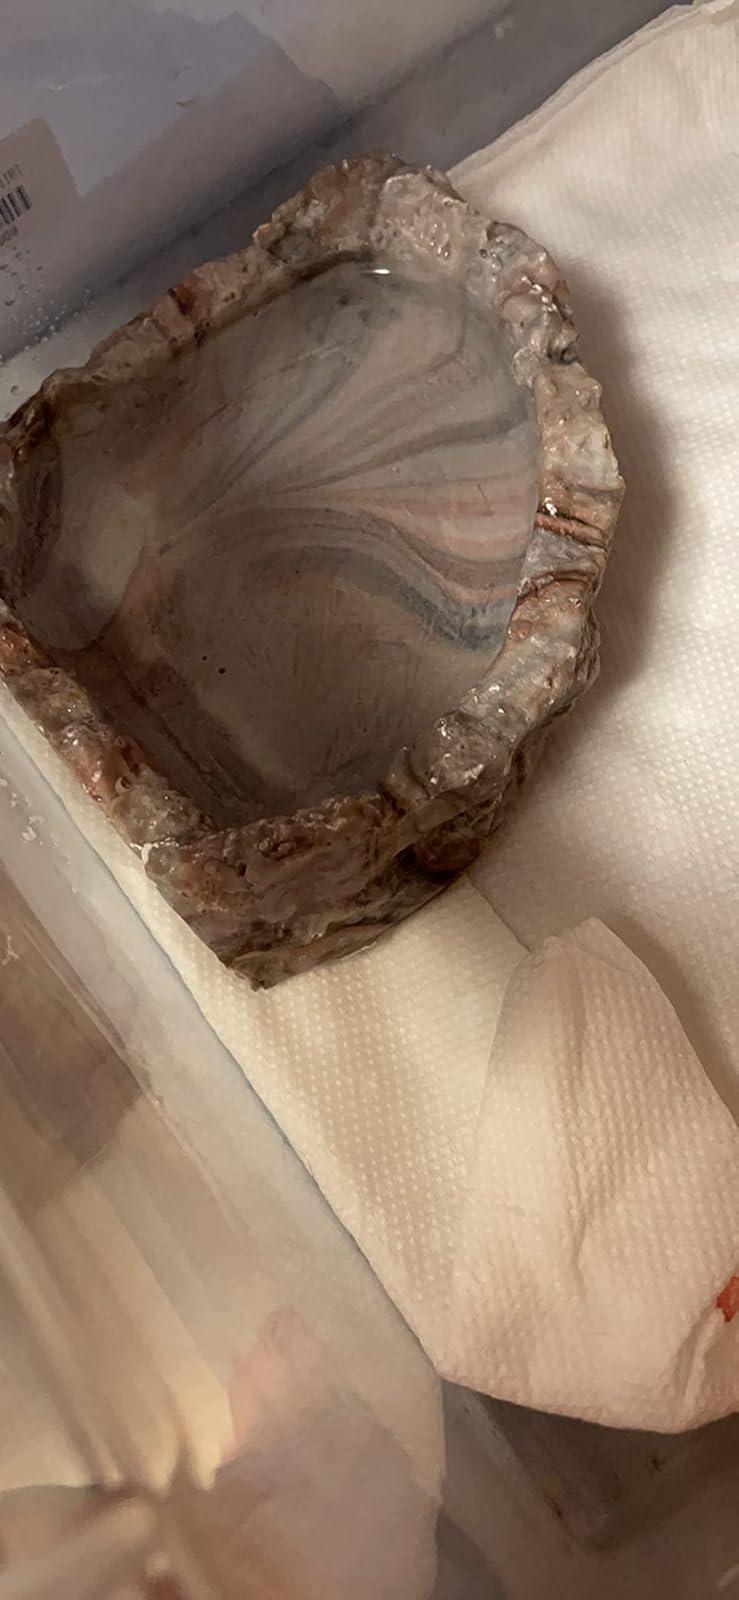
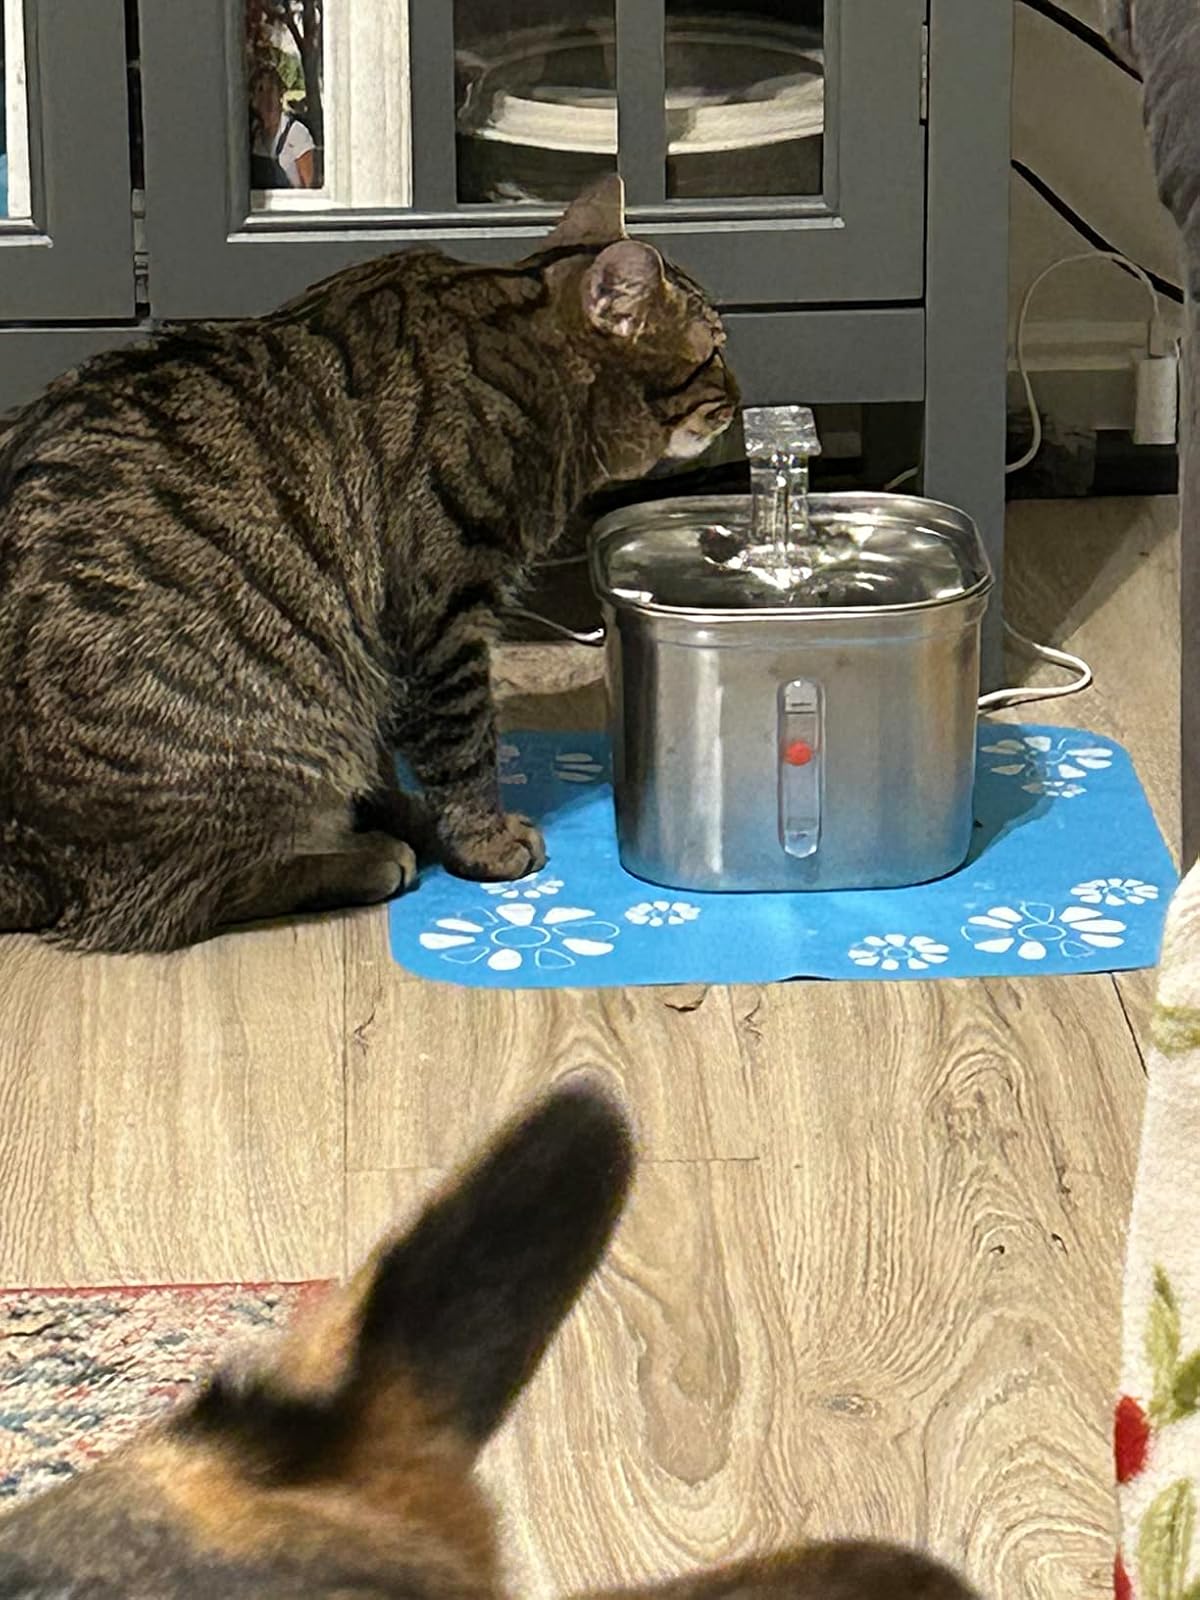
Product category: items_bowl
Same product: no